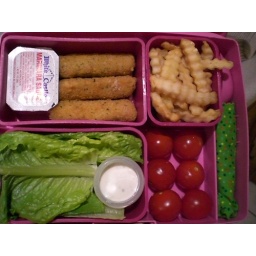
white castle fries only come in one size